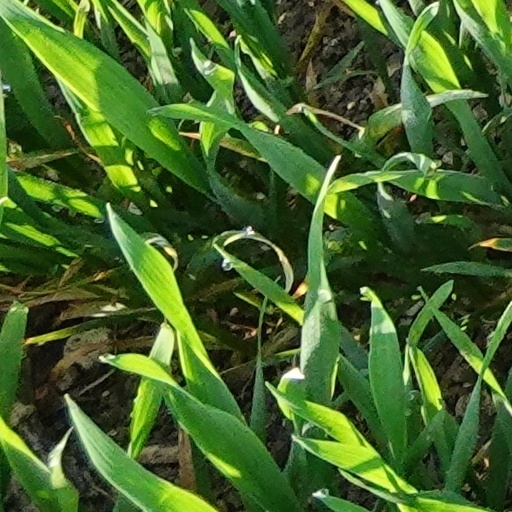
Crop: wheat